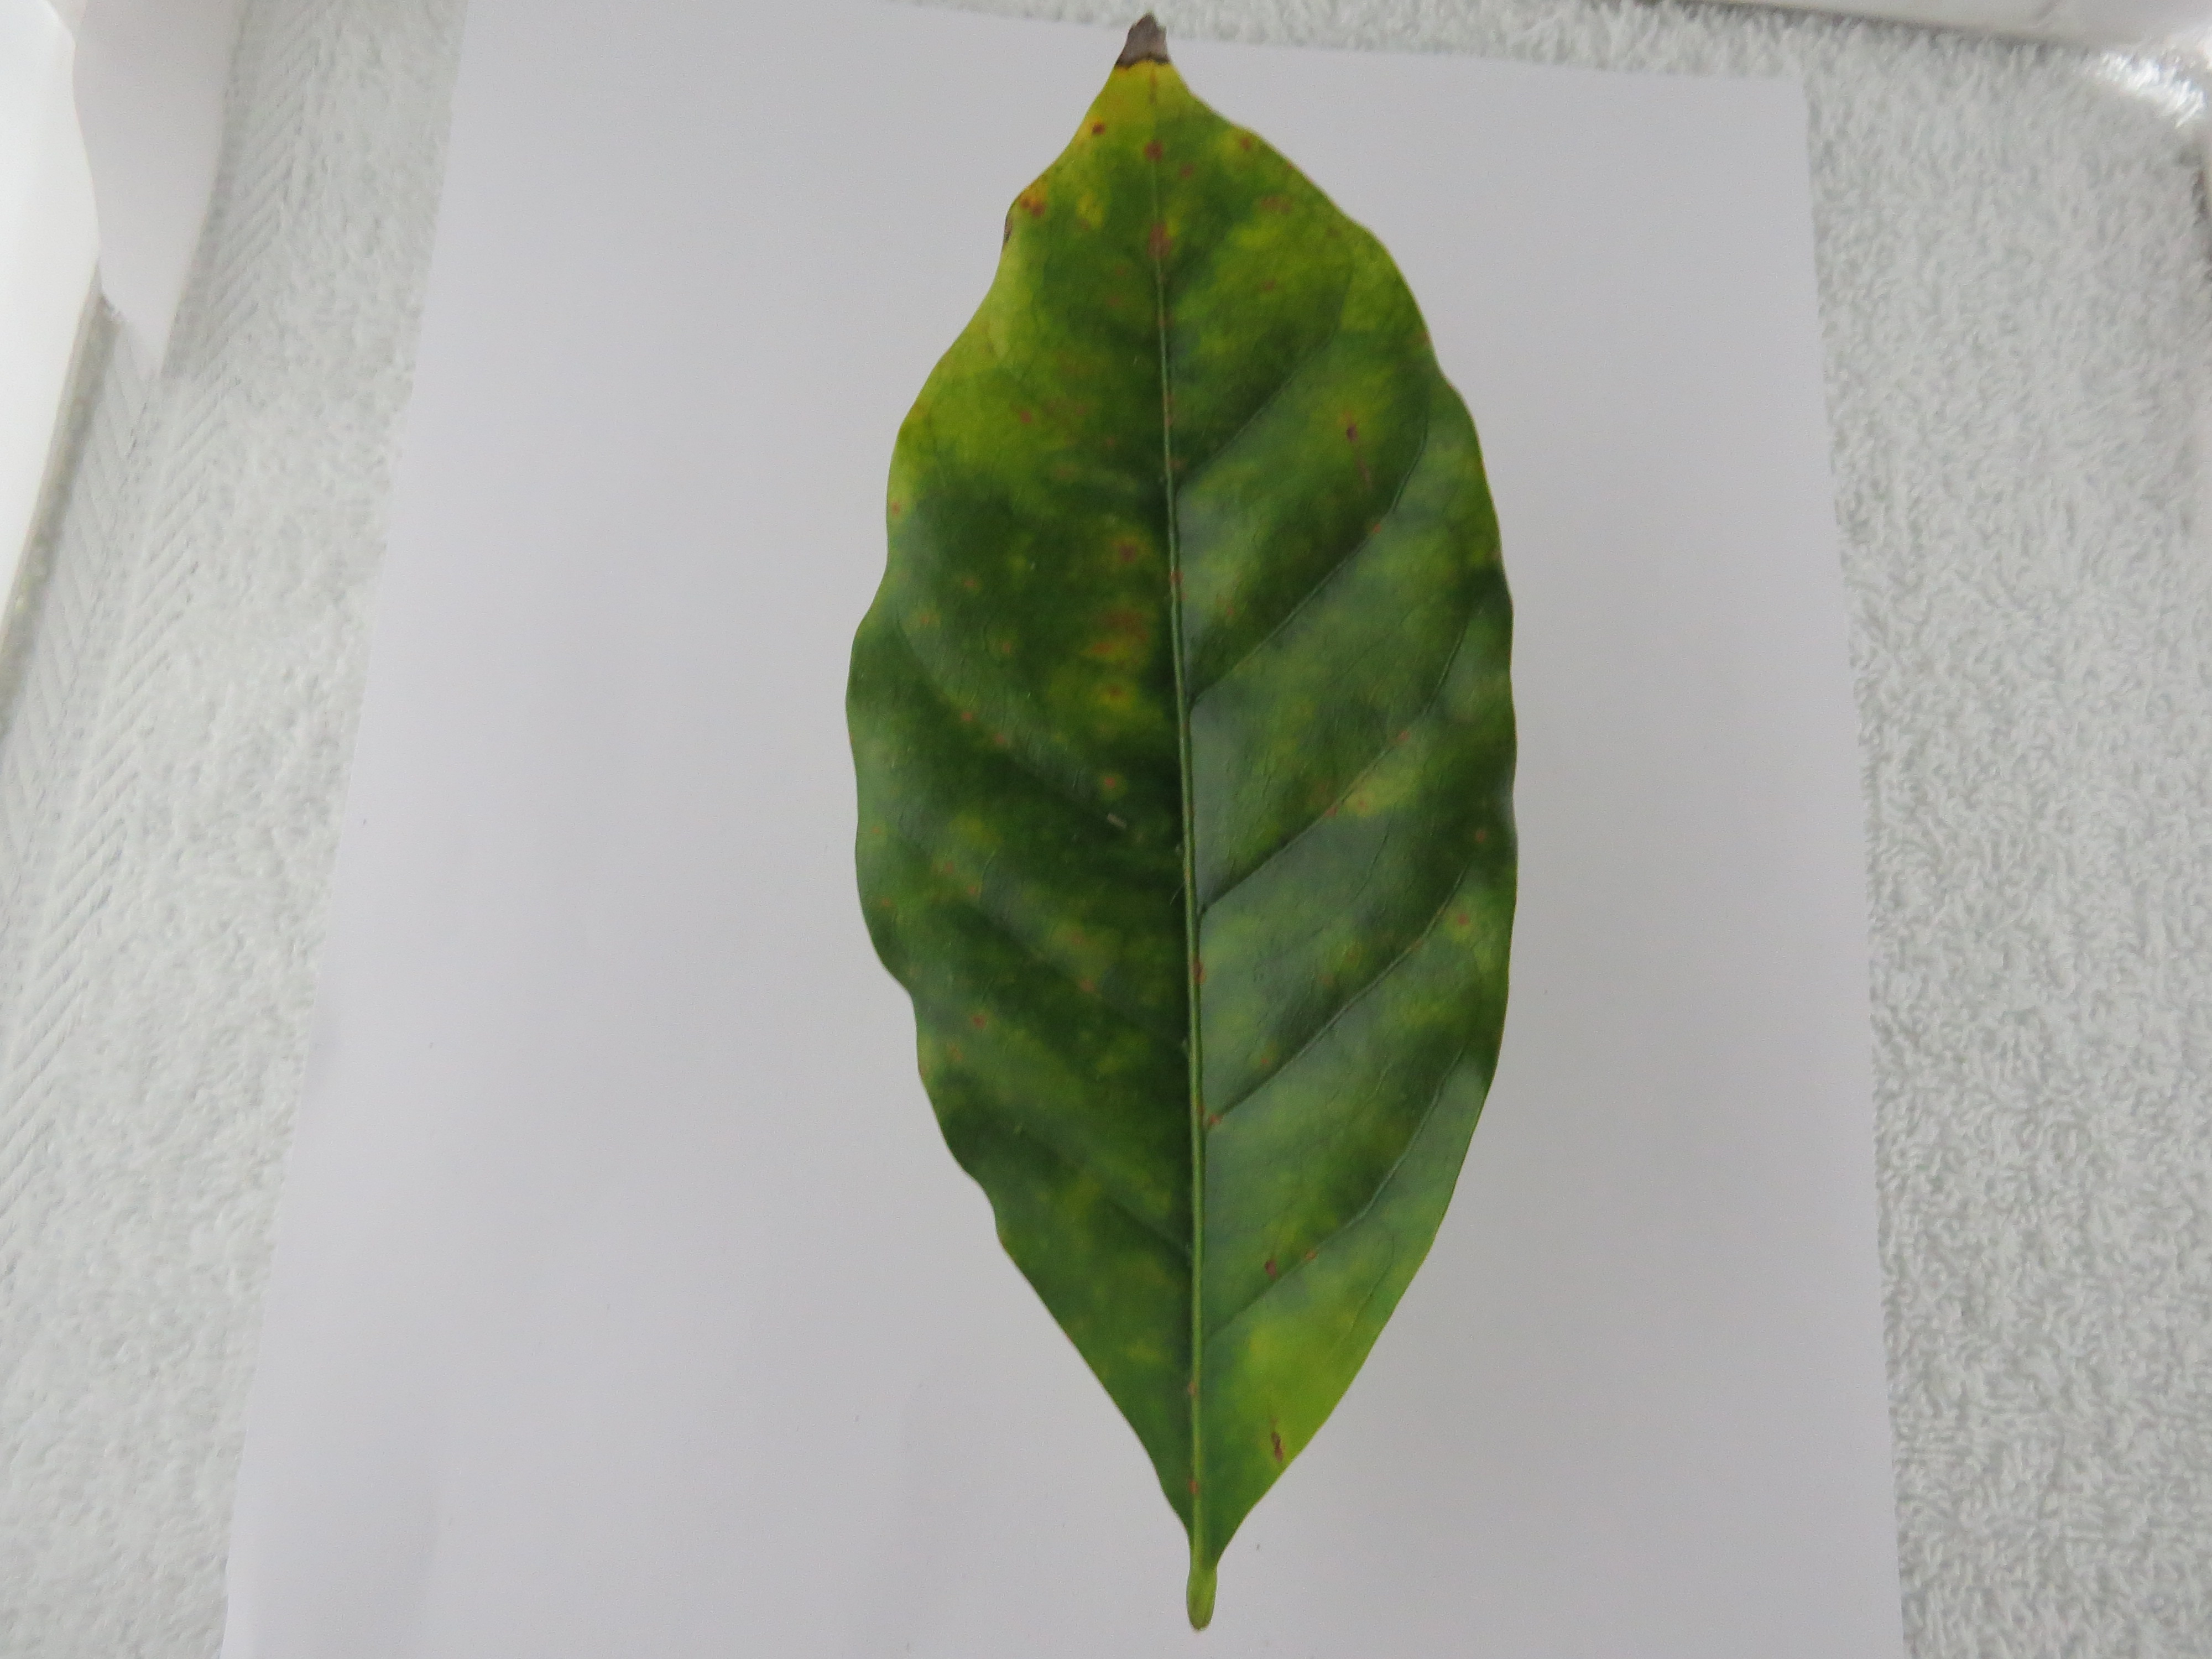
Label: manganese-Mn